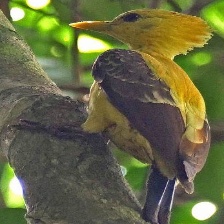
Species: CREAM COLORED WOODPECKER
Scientific name: CELEUS FLAVUS